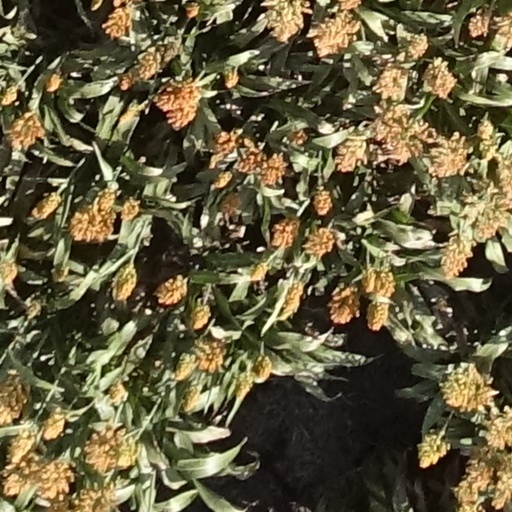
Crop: sorghum